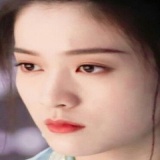
diễn viên Trương Tuyết Nghênh